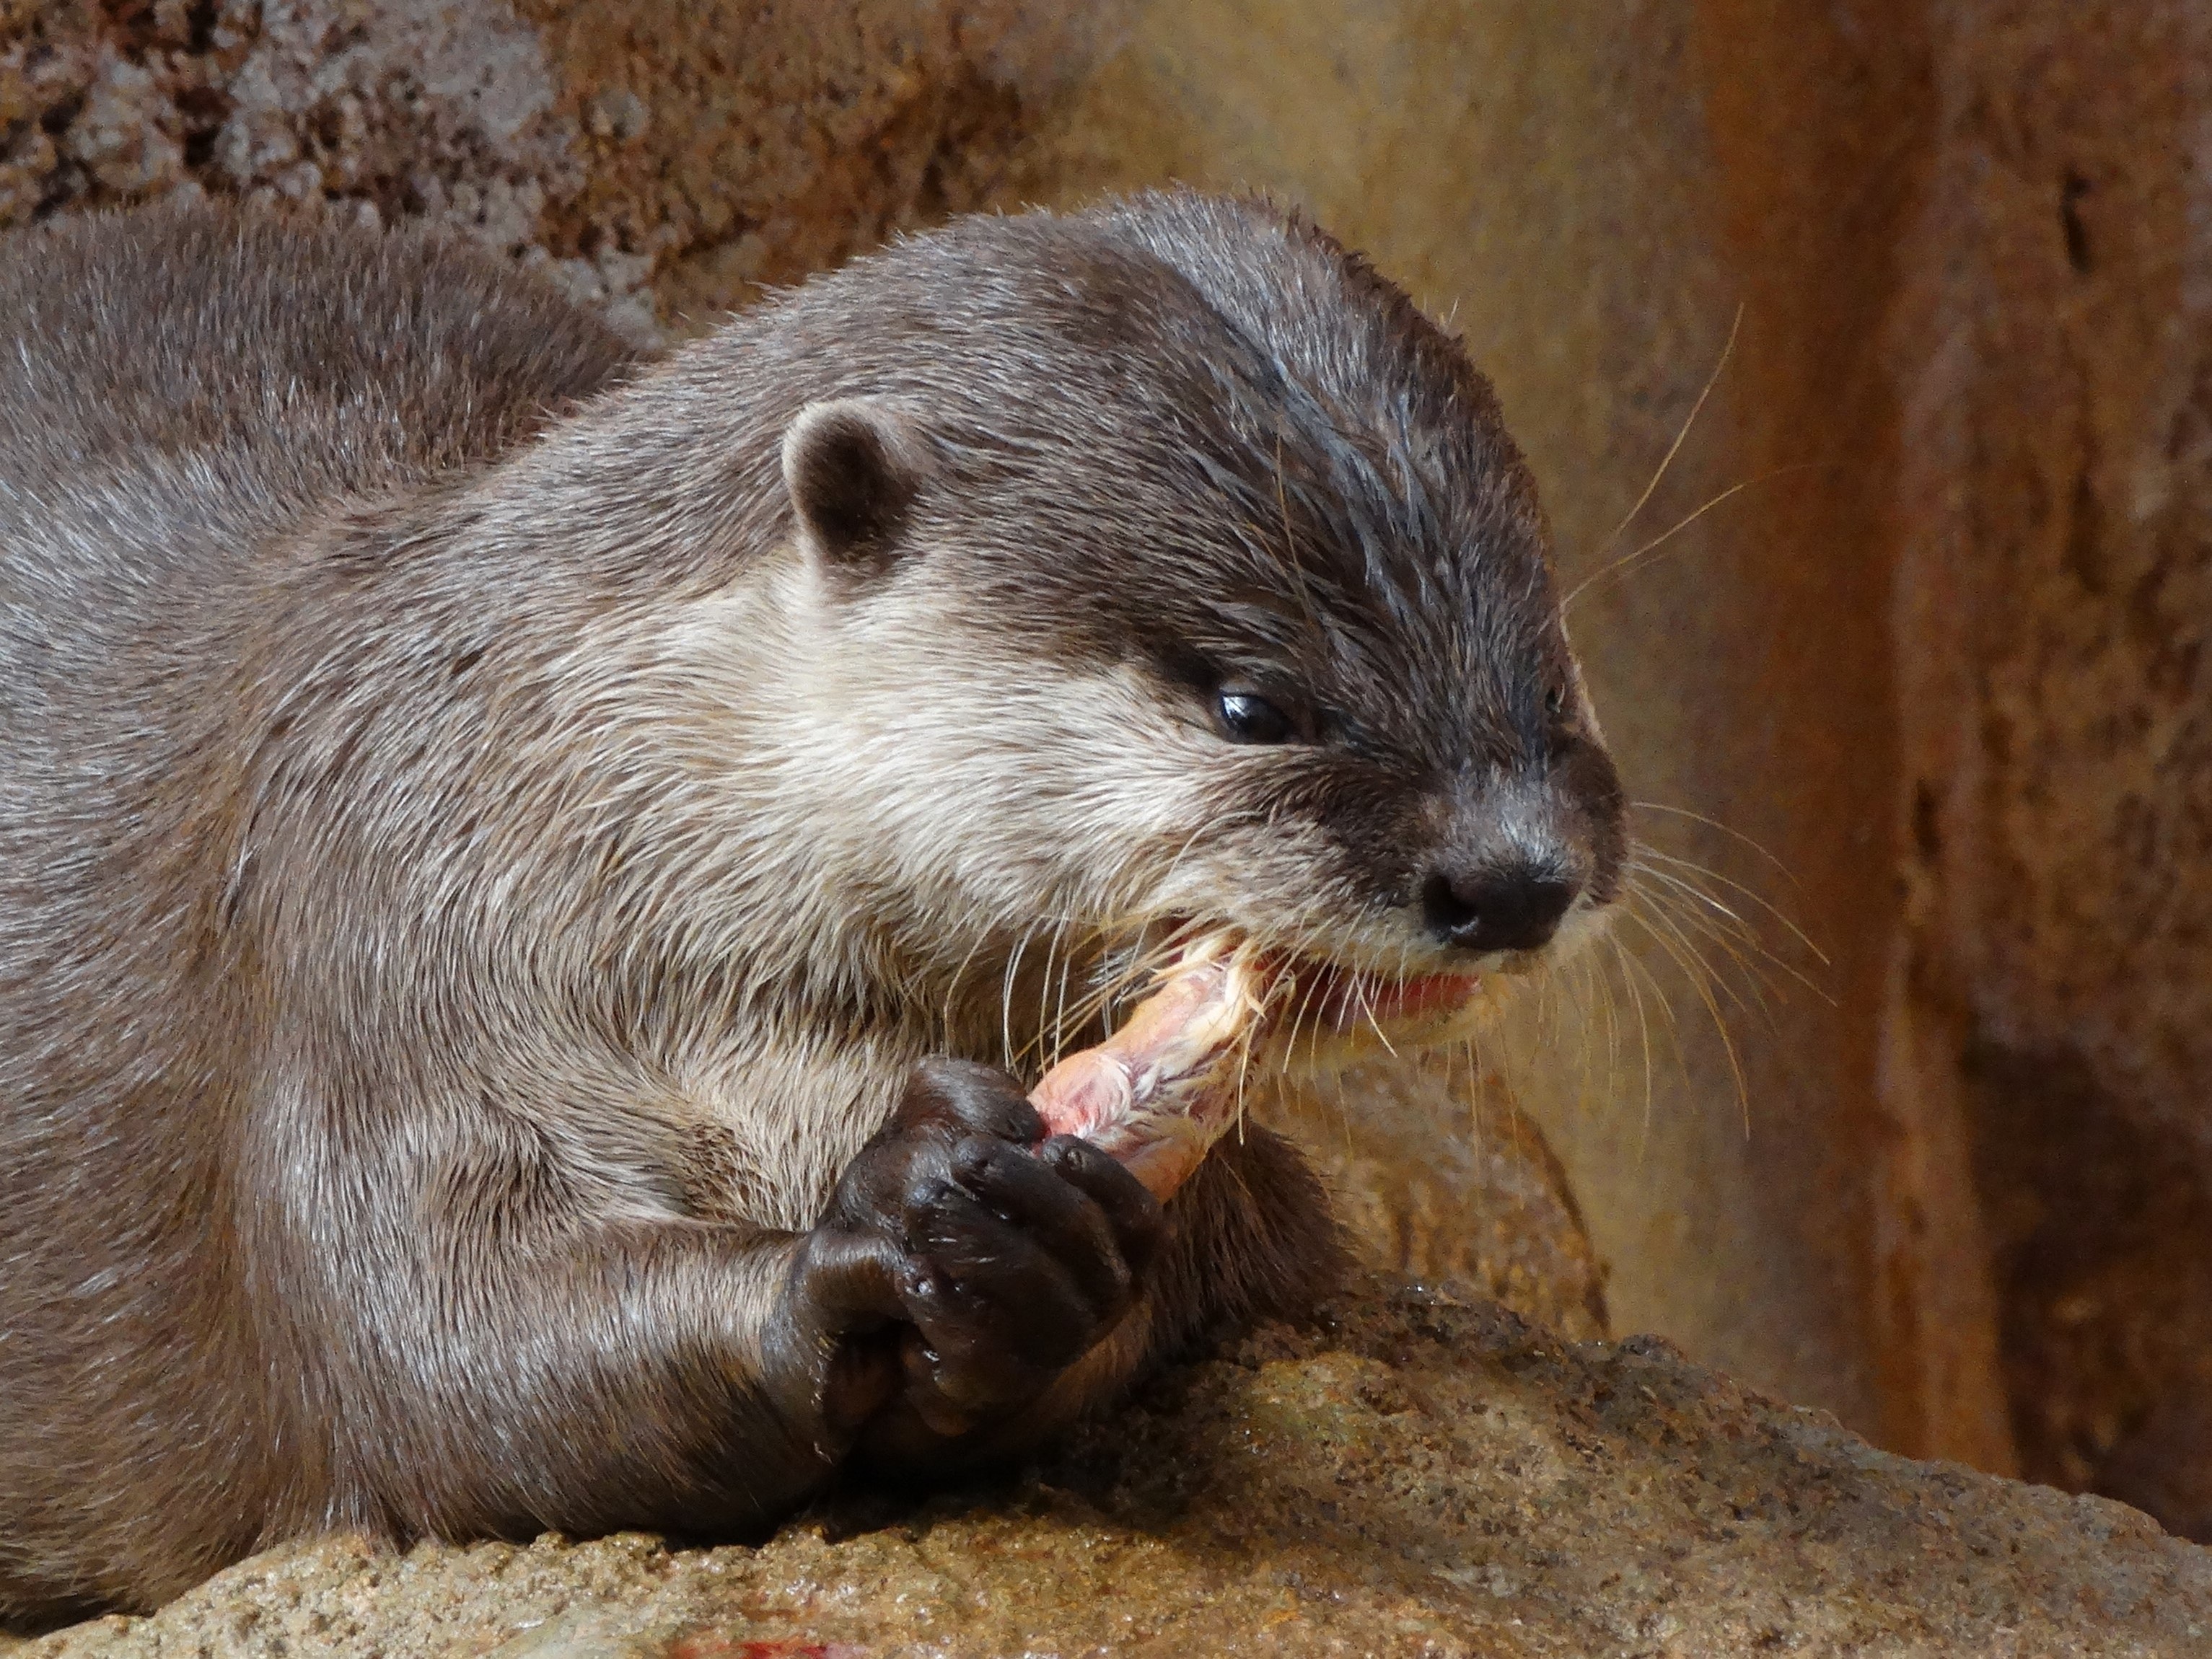
animal, wildlife, zoo, food, mammal, fauna, whiskers, vertebrate, otter, mink, wombat, mustelidae, polecat